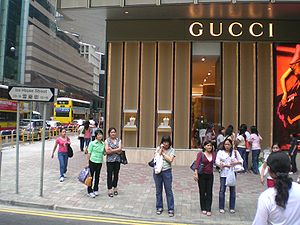
Gucci
En Gucci butik i Hong Kong
Gucci er et italiensk designerbrand i højt prisleje. Primærområdet er accessories til både kvinder og mænd.